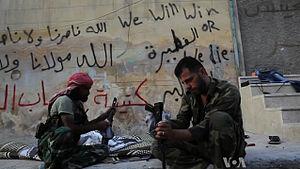
La bataille d'Alep a lieu de 2012 à 2016 lors de la guerre civile syrienne, dans l'ancienne capitale économique et deuxième ville de Syrie. La bataille débute le 19 juillet 2012 par une offensive des rebelles qui s'emparent rapidement des quartiers est, mais échouent à emporter toute la ville. Pendant quatre ans, Alep se retrouve divisée entre sa partie ouest, tenue par le régime, et sa partie est, contrôlée par l'opposition. Les combats se déplacent en périphérie, chaque camp cherchant à encercler l'autre, les rebelles y parvenant brièvement à l'automne 2013.